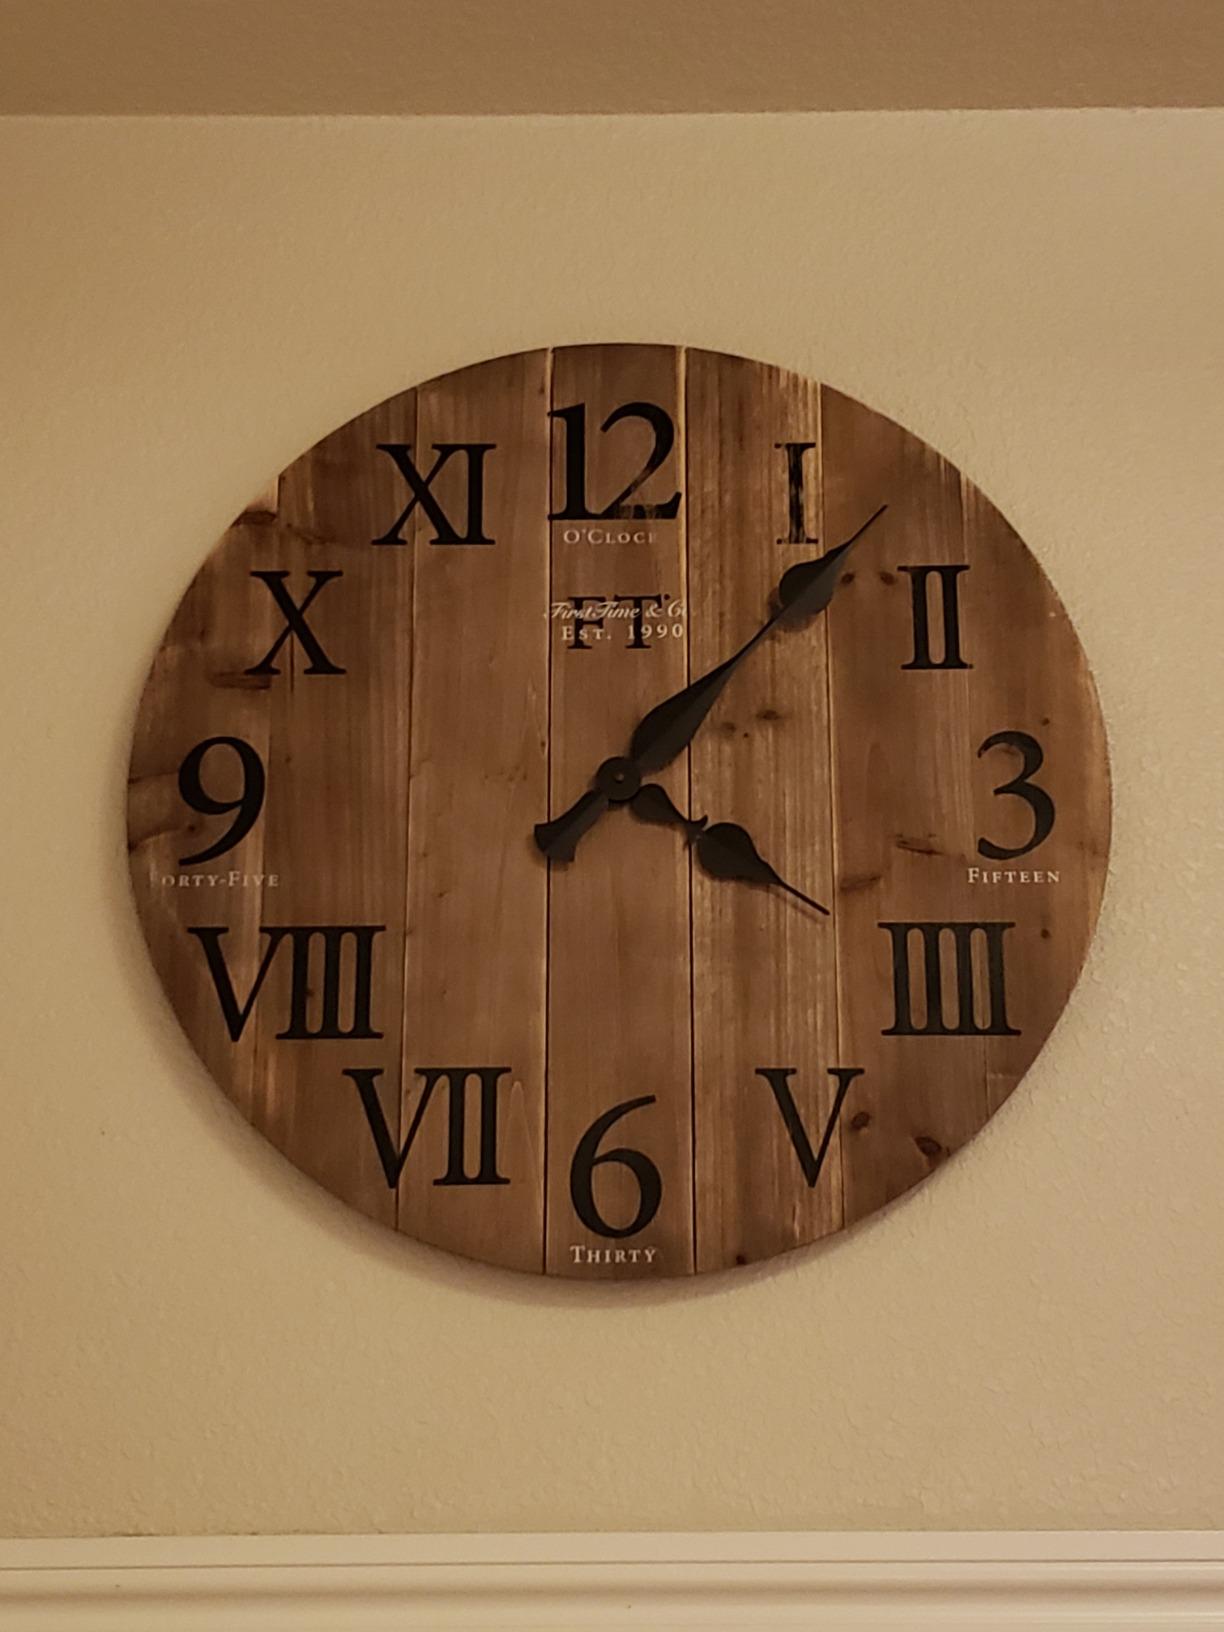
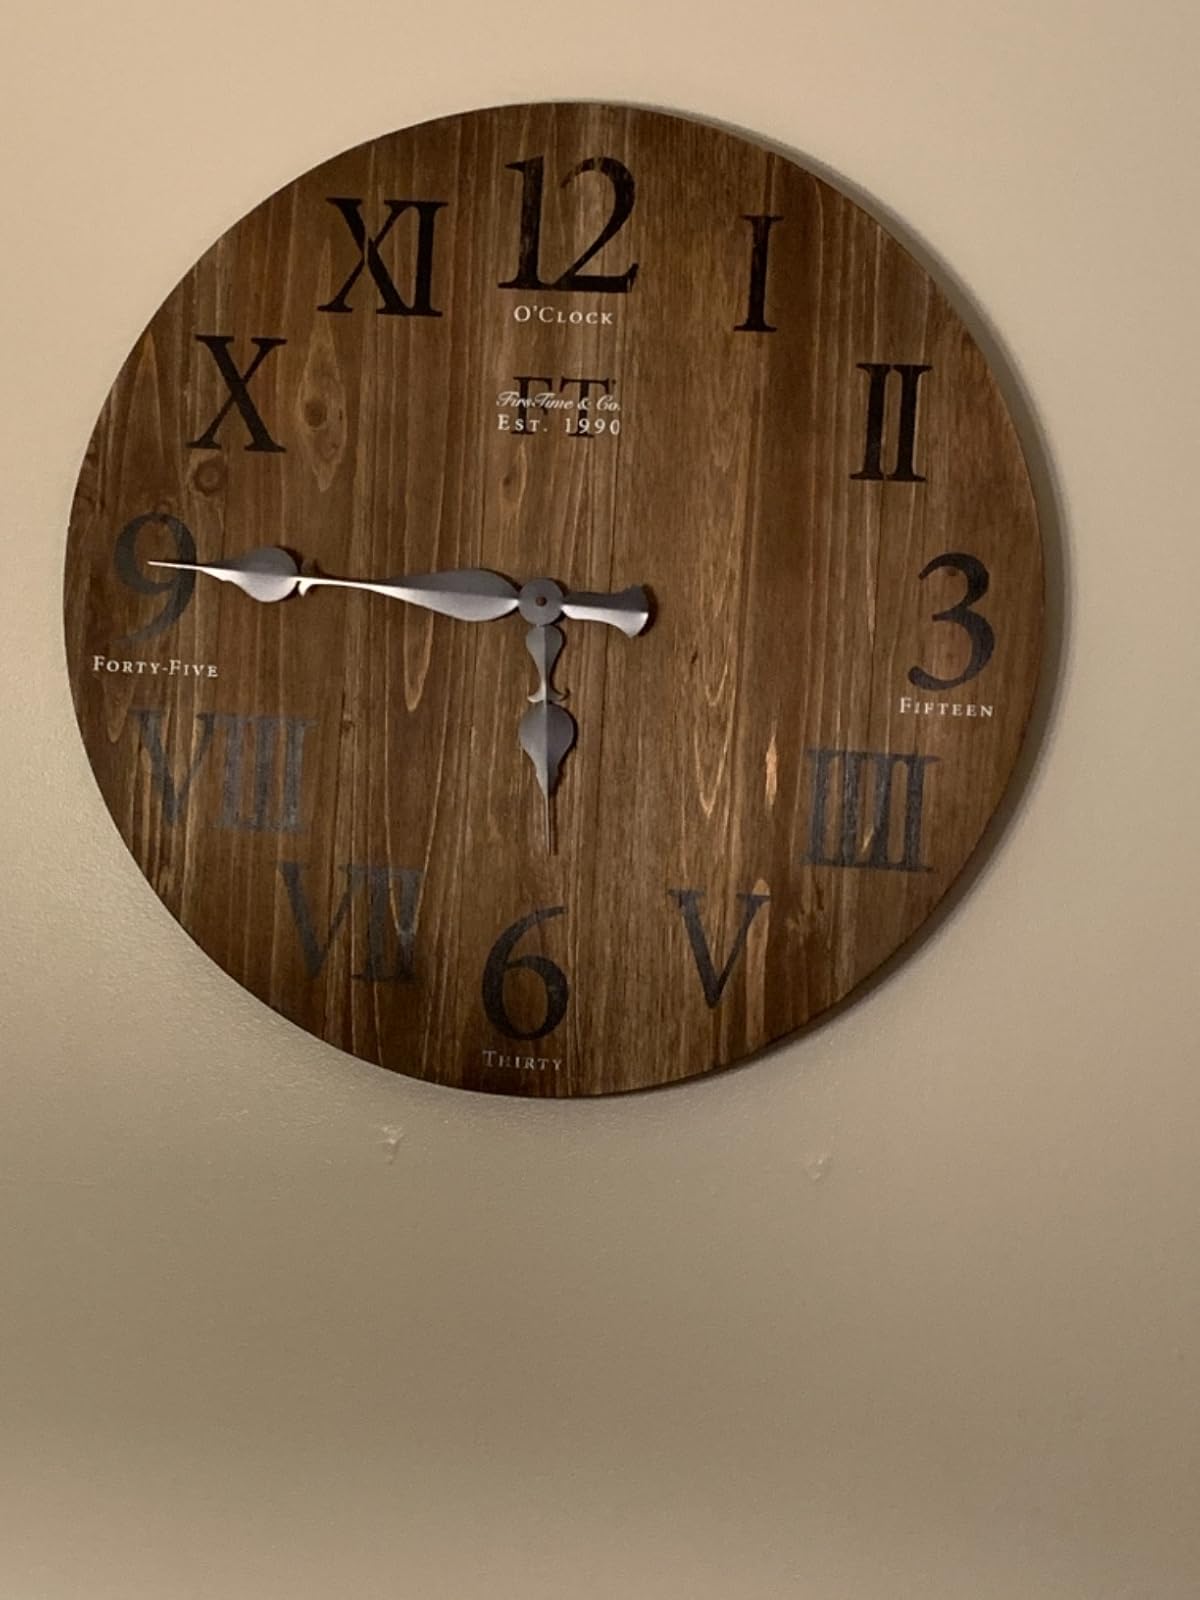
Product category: clock
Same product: yes